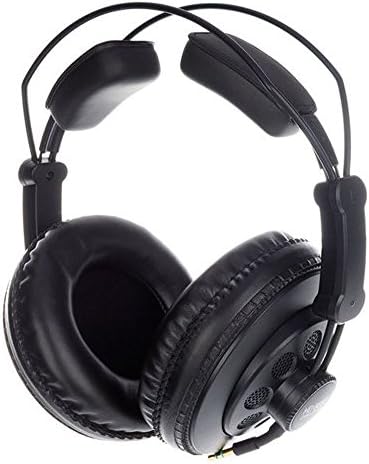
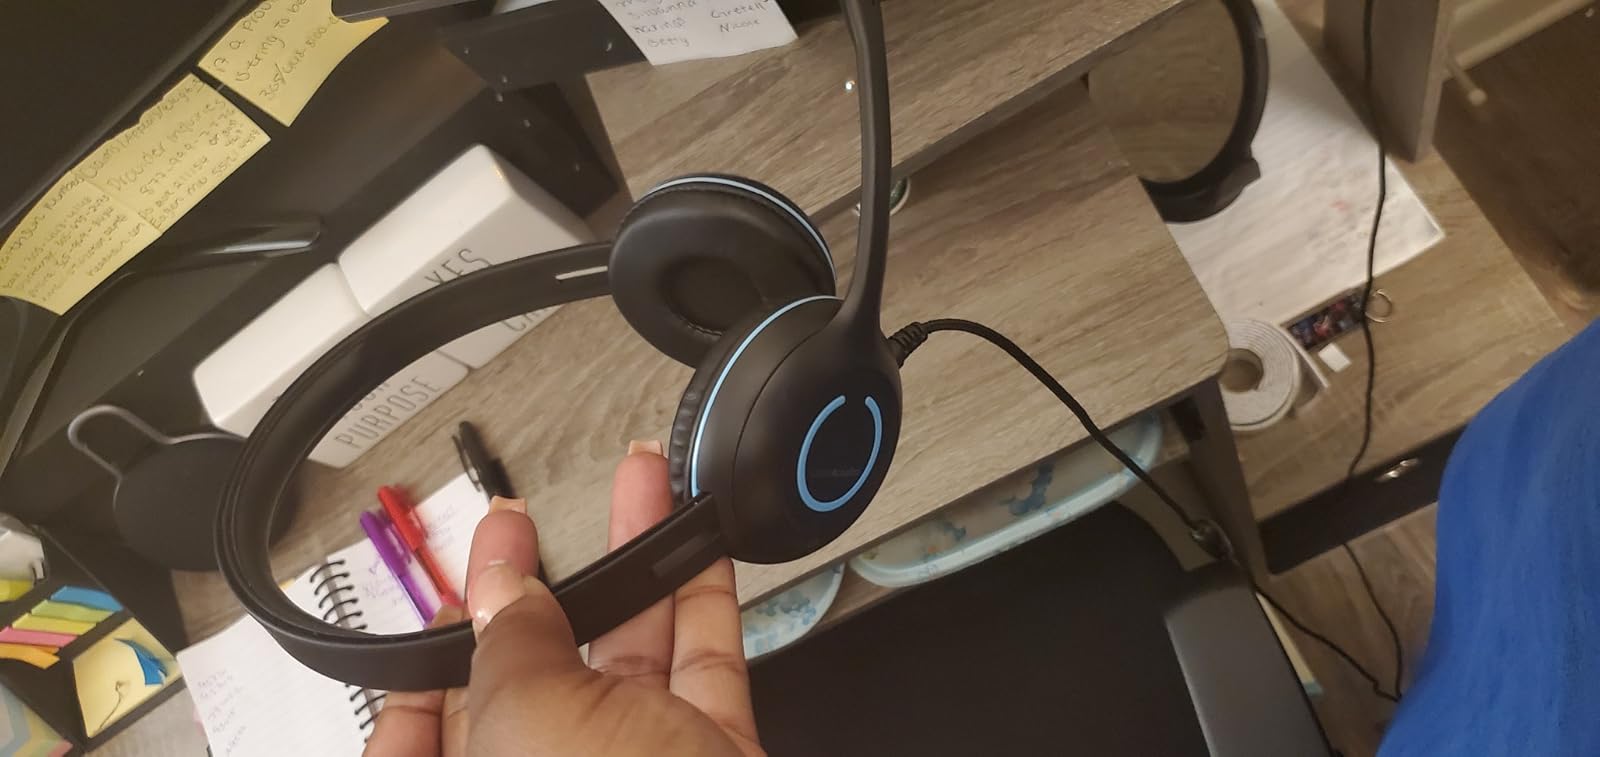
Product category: headphones
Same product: no